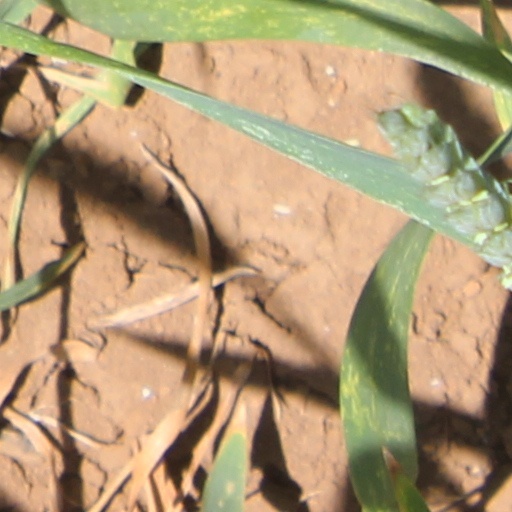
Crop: wheat